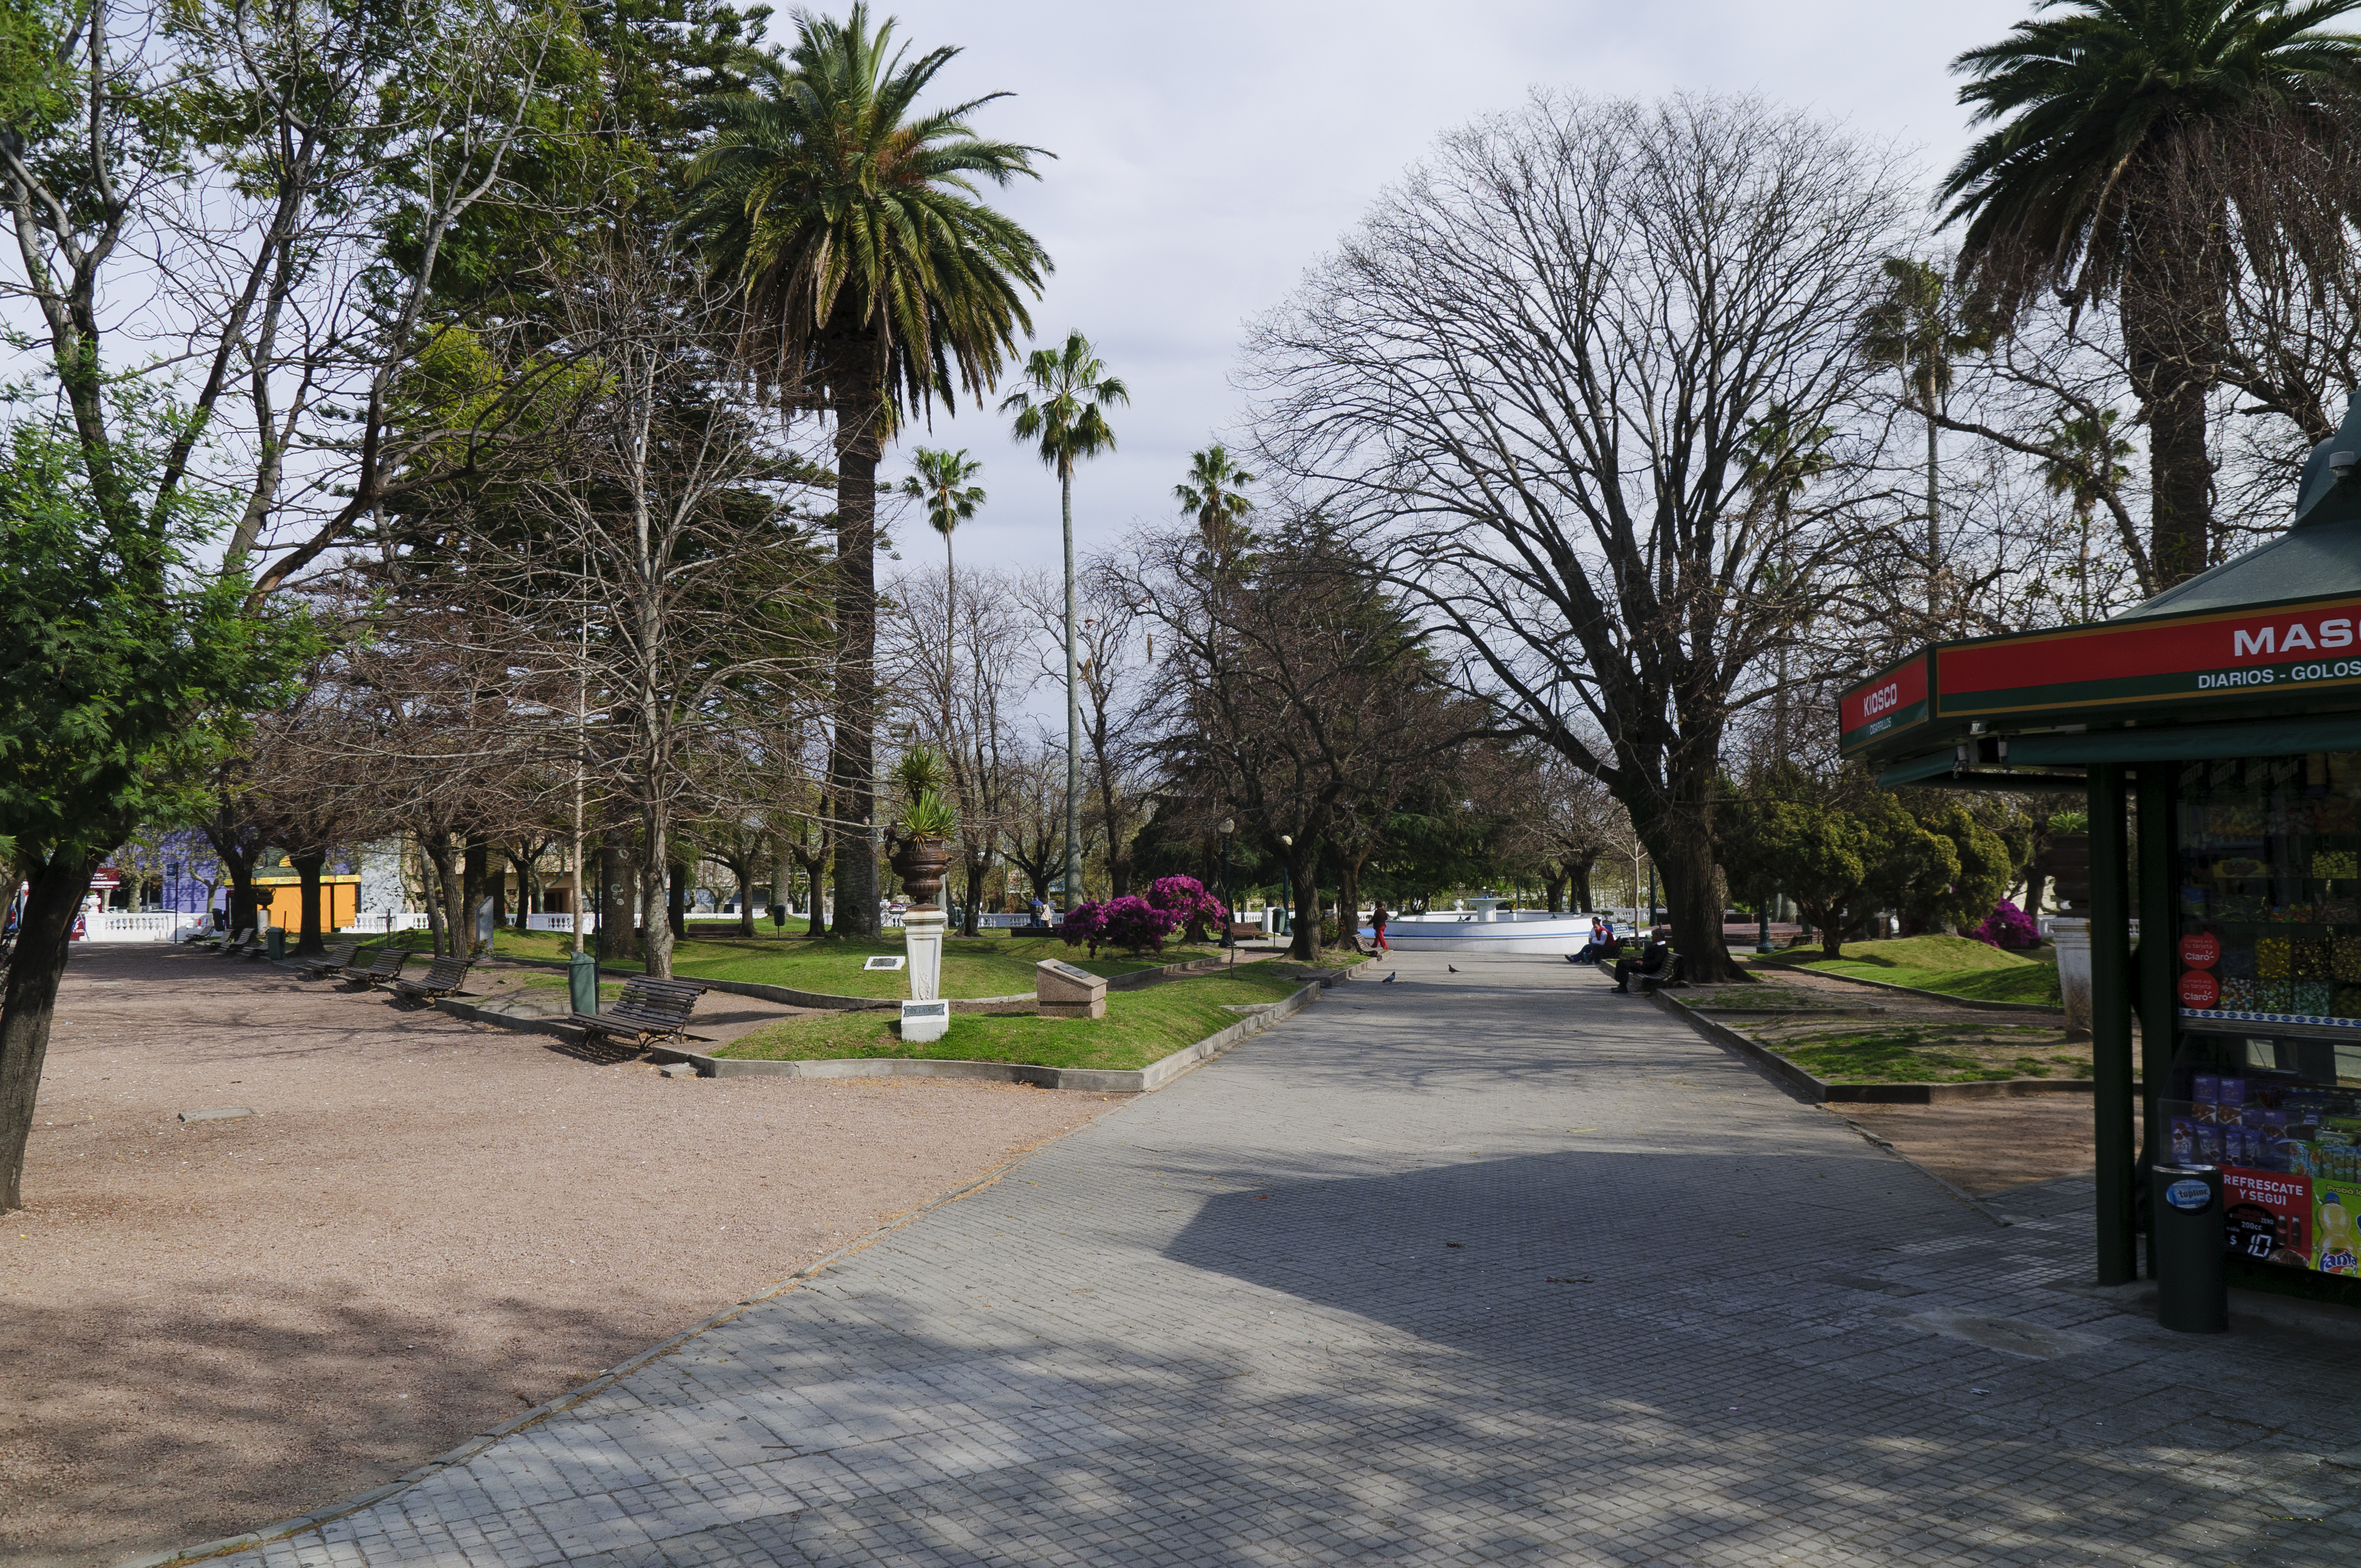
tree, road, street, town, city, walkway, downtown, vacation, plaza, park, nikon, public space, argentina, town square, buenosaires, aires, d300, approved, neighbourhood, urban area, residential area, human settlement, arecales